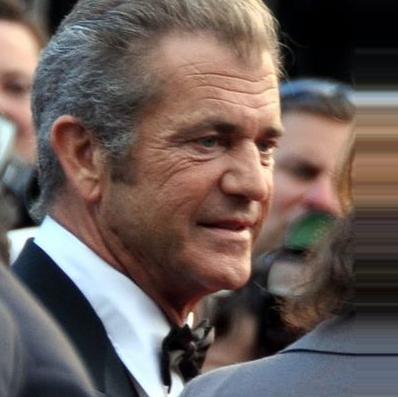
Age: 54